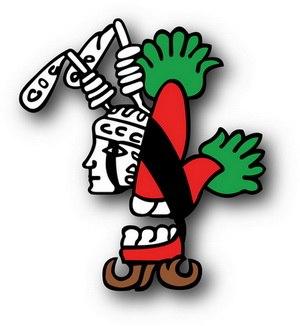
Cuautitlán est une commune mexicaine de l’État de Mexico. C'est aussi le nom de sa ville principale et chef-lieu administratif.